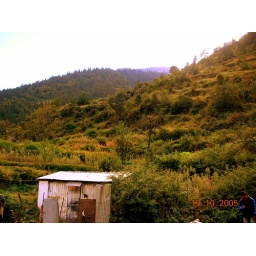
As the sun comes up the hills go red in the face